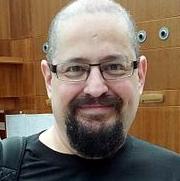
Age: 47